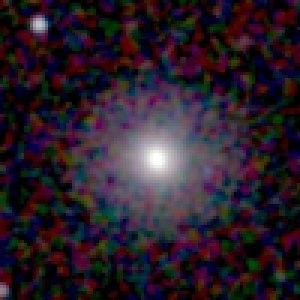
NGC 38 est une galaxie spirale située dans la constellation des Poissons à environ 359 millions d'années-lumière de la Voie lactée. Elle a été découverte par l'astronome français Édouard Stephan en 1881.